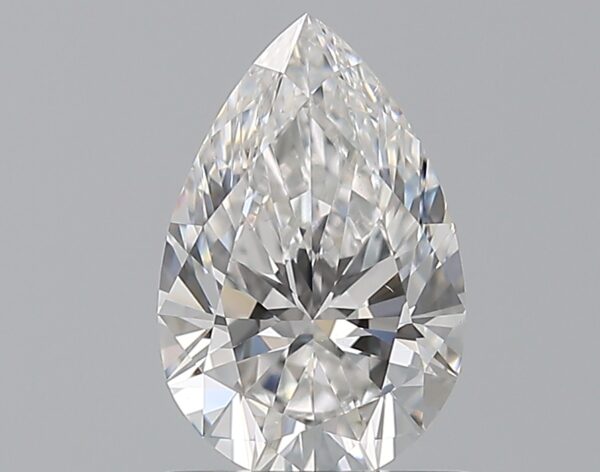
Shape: pear
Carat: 1
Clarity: VS2
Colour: E
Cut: EX
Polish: EX
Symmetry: EX
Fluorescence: F
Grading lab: GIA
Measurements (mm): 8.58 x 5.62 x 3.48